CGR Kitson-Meyer 0-6-0+0-6-0

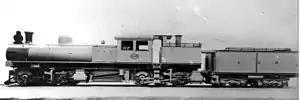
Builder’s picture of CGR Kitson-Meyer no. 800, with works number 4197 on the cab plate

The Cape Government Railways Kitson-Meyer 0-6-0+0-6-0 of 1903 was a South African steam locomotive from the pre-Union era in the Cape of Good Hope.